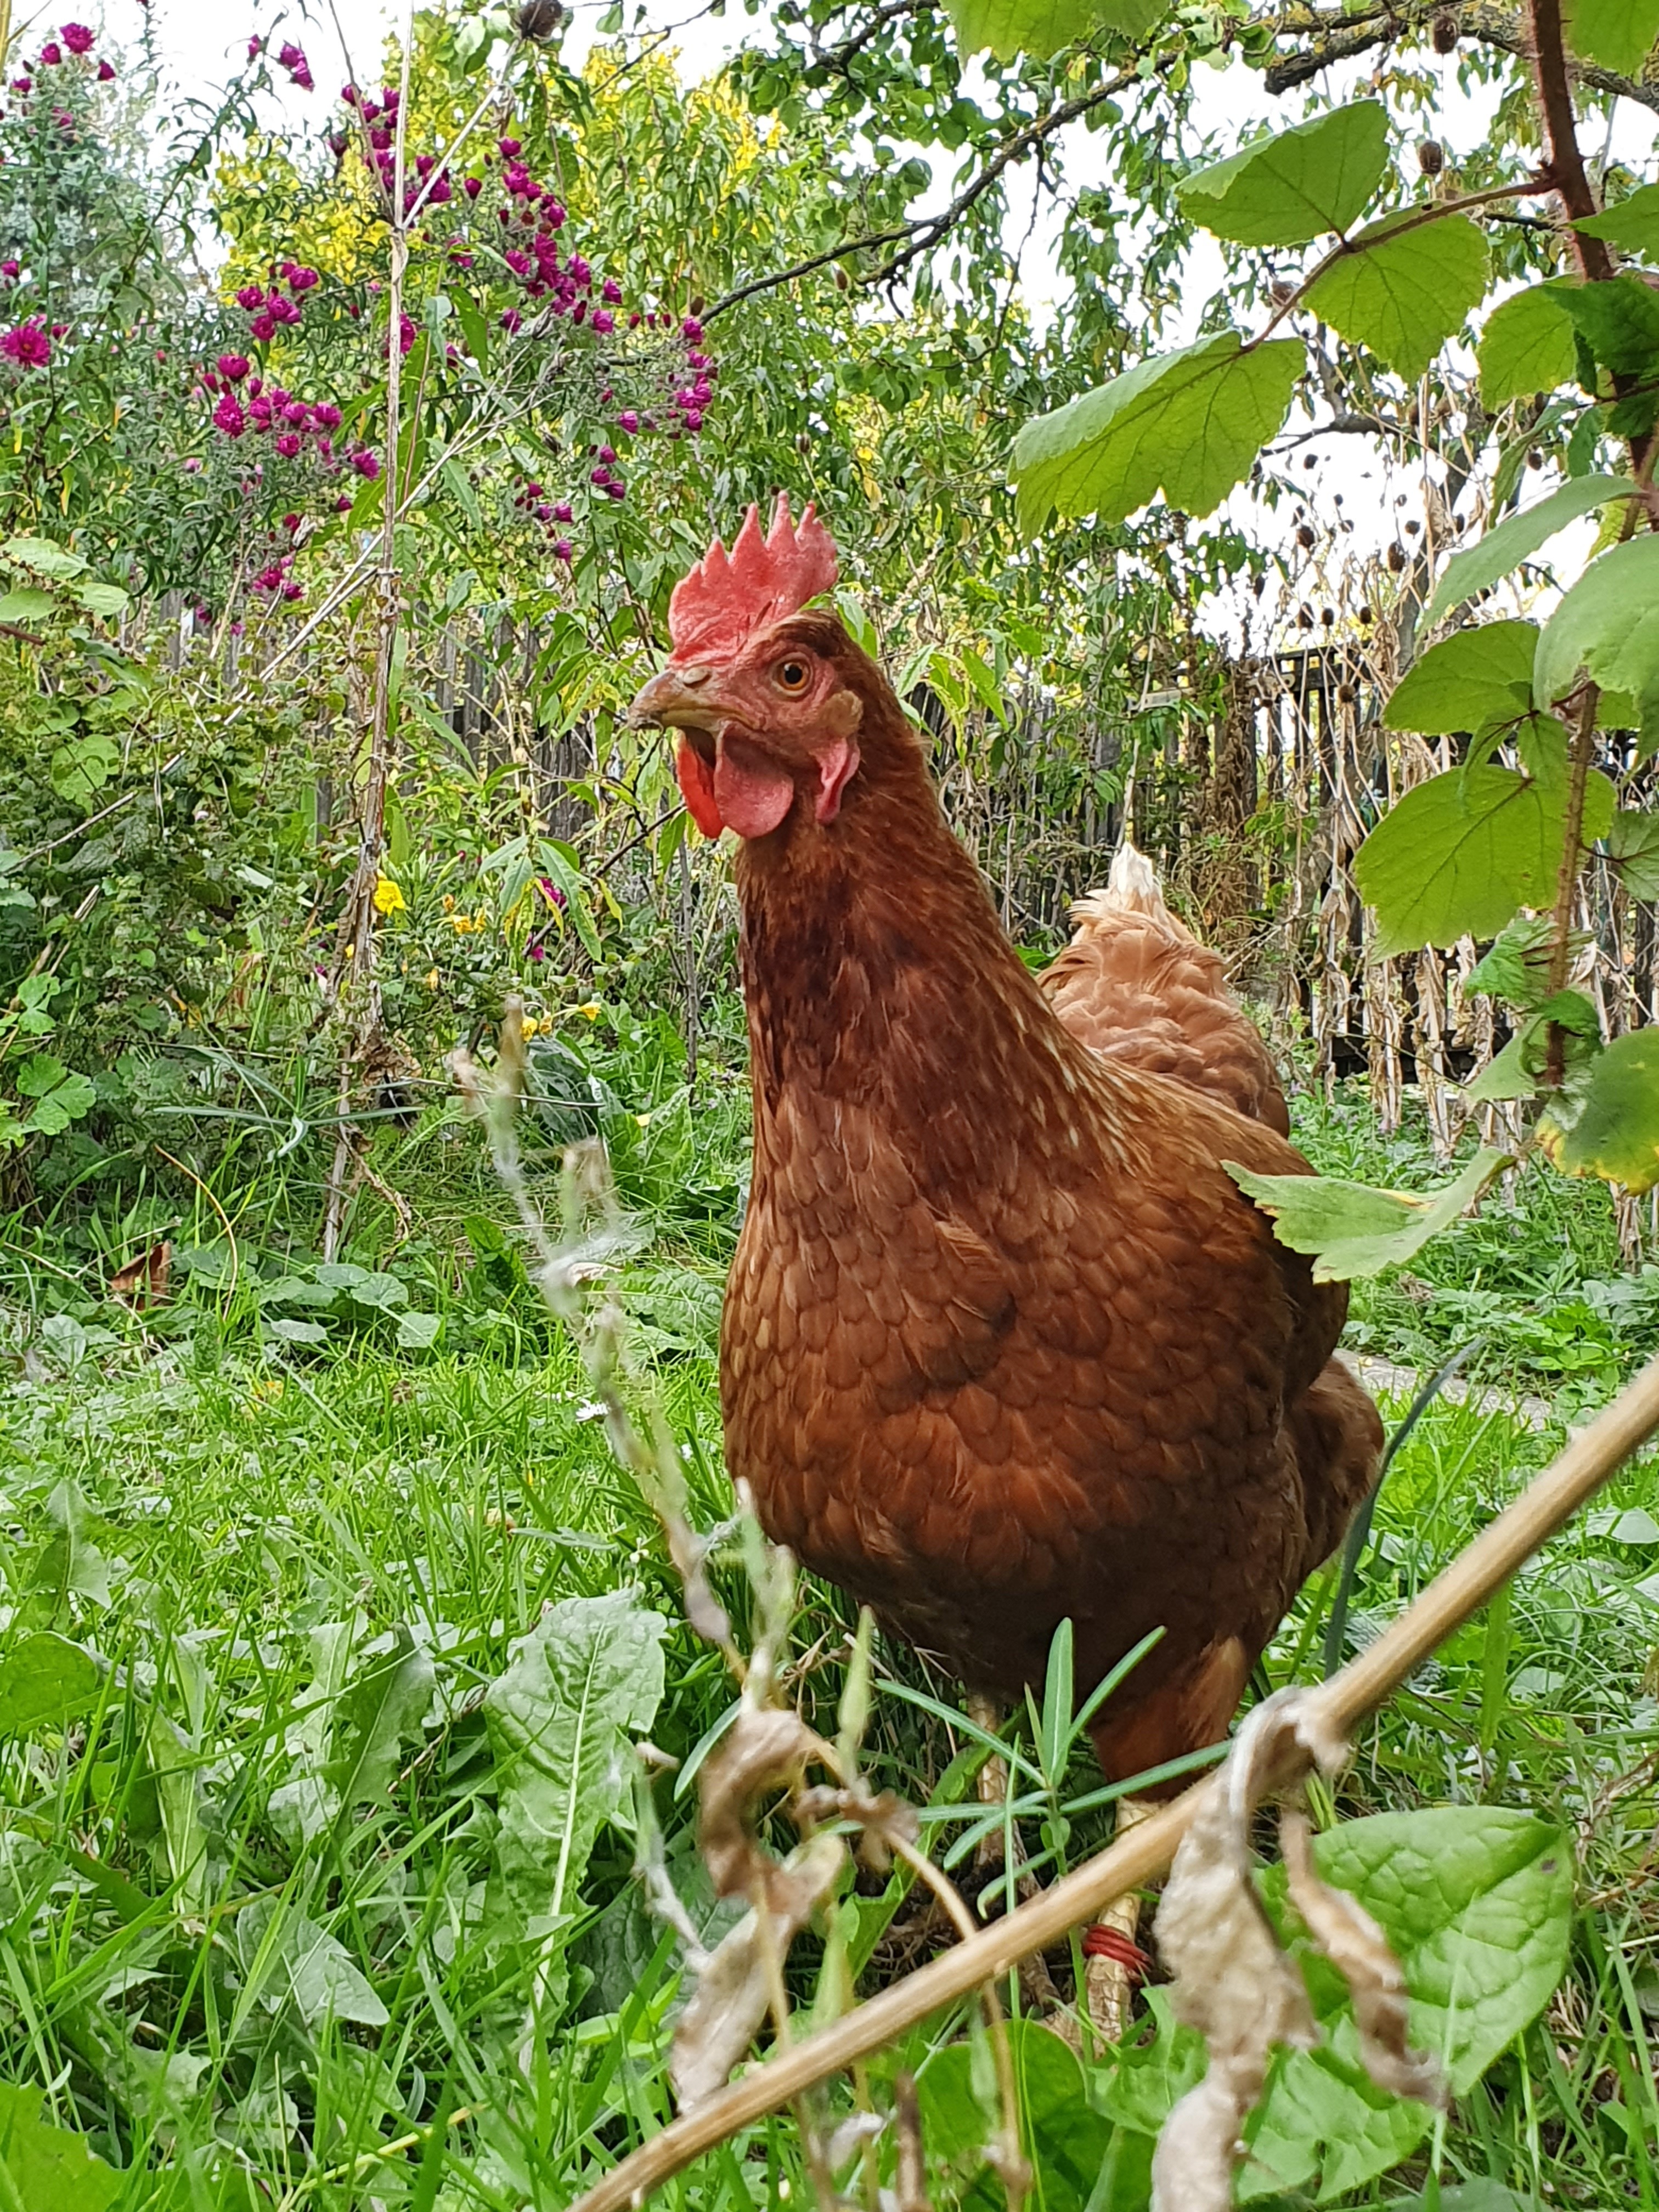
chicken, flowers, gras, garden, nature, plant, bird, phasianidae, comb, liver, mammal, beak, biome, rooster, grass, galliformes, poultry, groundcover, terrestrial plant, flightless bird, terrestrial animal, fowl, livestock, natural landscape, wildlife, landscape, jungle, herbaceous plant, pasture, feather, soil, grassland, sky